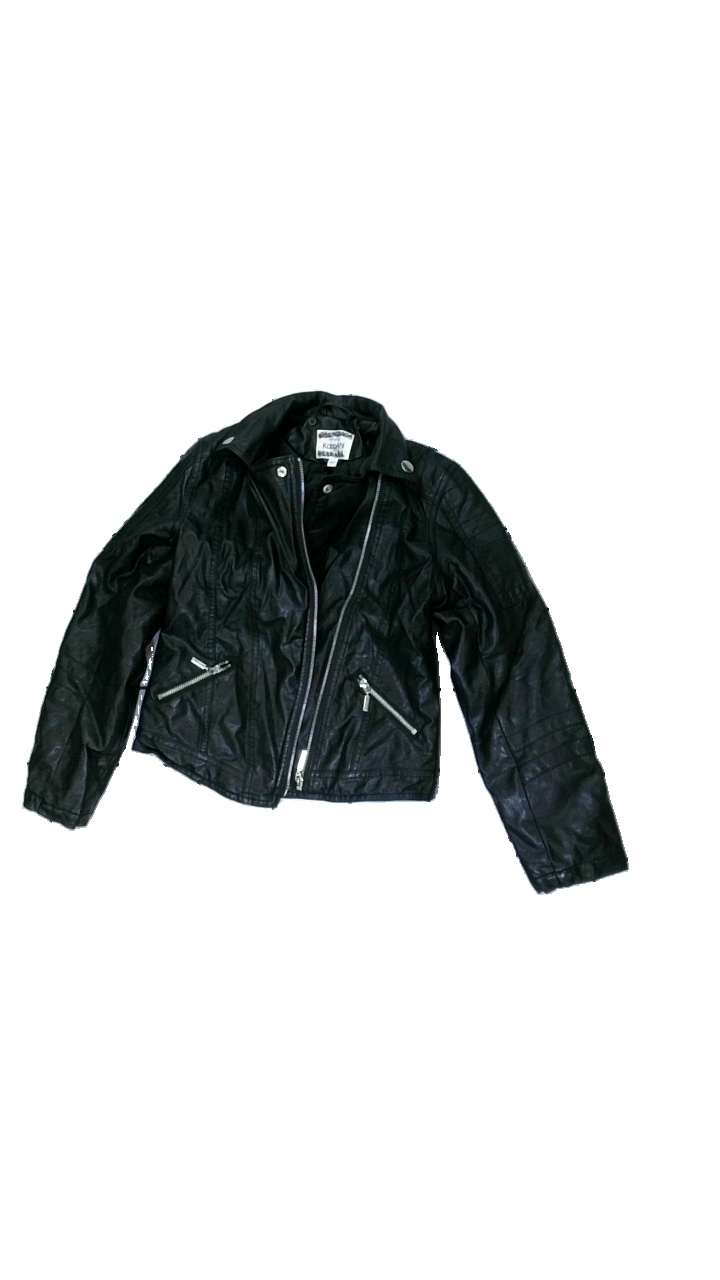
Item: Jacket (Ladies)
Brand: Kappahl
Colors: Black
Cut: Regular, C-collar
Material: Outer: 64% polyester, 36% viscose; Lining: 100% polyester
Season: All
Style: Leather
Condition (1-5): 3
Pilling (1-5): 4
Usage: Reuse
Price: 50-100